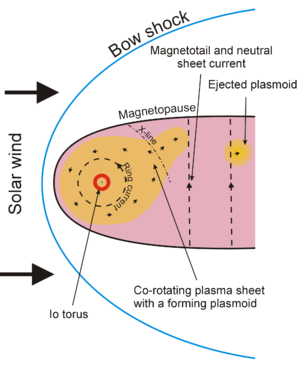
Magnétosphère Jovienne vue du pôle nord. La formation des plasmoïdes est présentée. Les flèches montrent la direction de la convection du plasma.